Albert Paulig

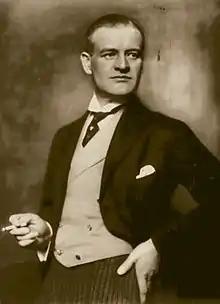

Albert Paulig (14 January 1873 – 19 March 1933) was a German film actor who was popular during the silent era. Paulig made his first film in 1914. The following year he appeared in one of Ernst Lubitsch's first directorial attempts, "A Trip on the Ice" (1915). Paulig was in a number of Harry Piel, thrillers including "The Man Without Nerves" (1924).